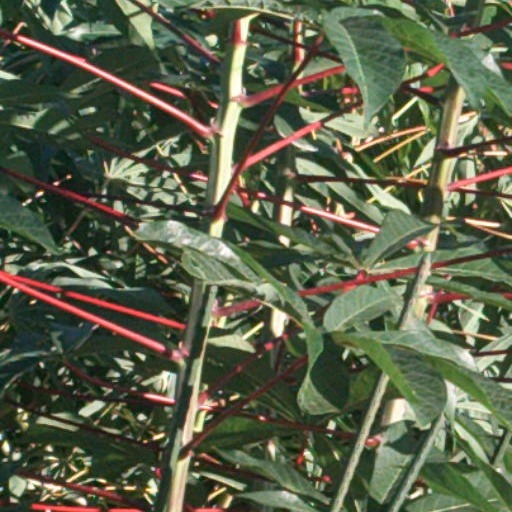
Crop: cassava